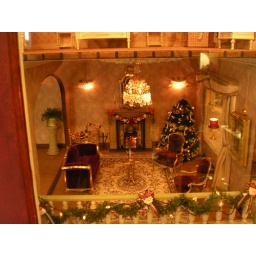
Photo of living room of house in Ananda's shop window display